Donetsk People's Republic

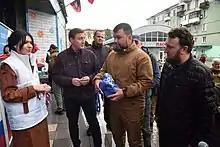
On the first day of the referendum, 23 September. Denis Pushilin and Andrey Turchak of Putin's United Russia party

On 19 April 2022, a town hall assembly was reportedly organized in Russian-occupied Rozivka, where a majority of attendees (mainly seniors) voted by hand to join the Donetsk People's Republic. This came despite two hurdles: the raion was outside the borders claimed by the DPR, and the raion had not existed since 18 July 2020. The vote was claimed to be rigged, and organizers threatened anyone voting against it with arrest.